Memories...Do Not Open

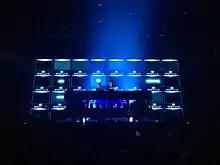
The Chainsmokers performing at the American Airlines Arena for their "Memories...Do Not Open" tour

Chris Martin of Coldplay had first tweeted about the album, prompting the Chainsmokers to confirm it. It was revealed during an on-screen Grammy red carpet interview with the duo that their album title was to be named "Memories...Do Not Open" and it would be released on April 7, just before they embarked on the tour of the same name. As seen in the interview, Taggart was hesitant after revealing the release date of the album, before asking Pall if he should say it. Taggart said "We're ready. We've got a full album; it's going to be amazing. It's coming out April 7, was I supposed to say that?" before Pall responded "No, but it's alright".